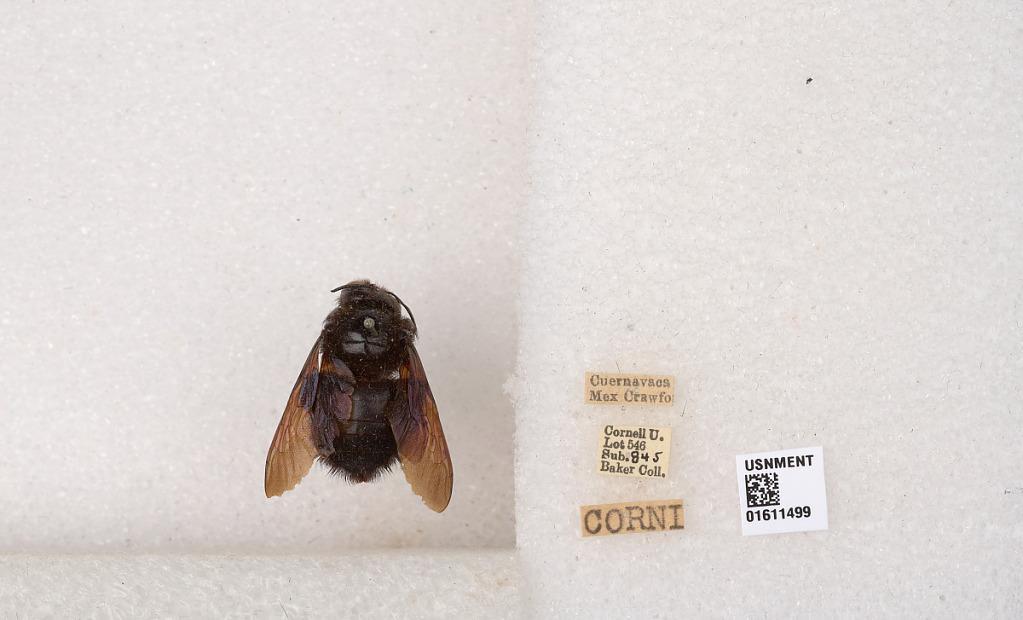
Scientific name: Xylocopa
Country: Mexico
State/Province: Morelos
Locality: Cuernavaca, Crawfo